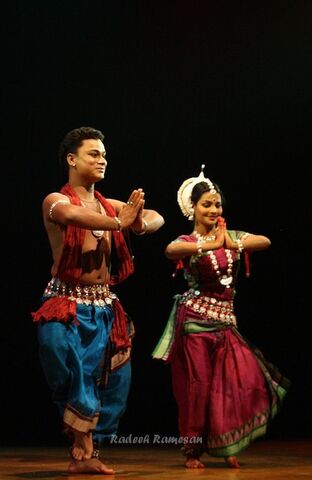
Dance form: odissi